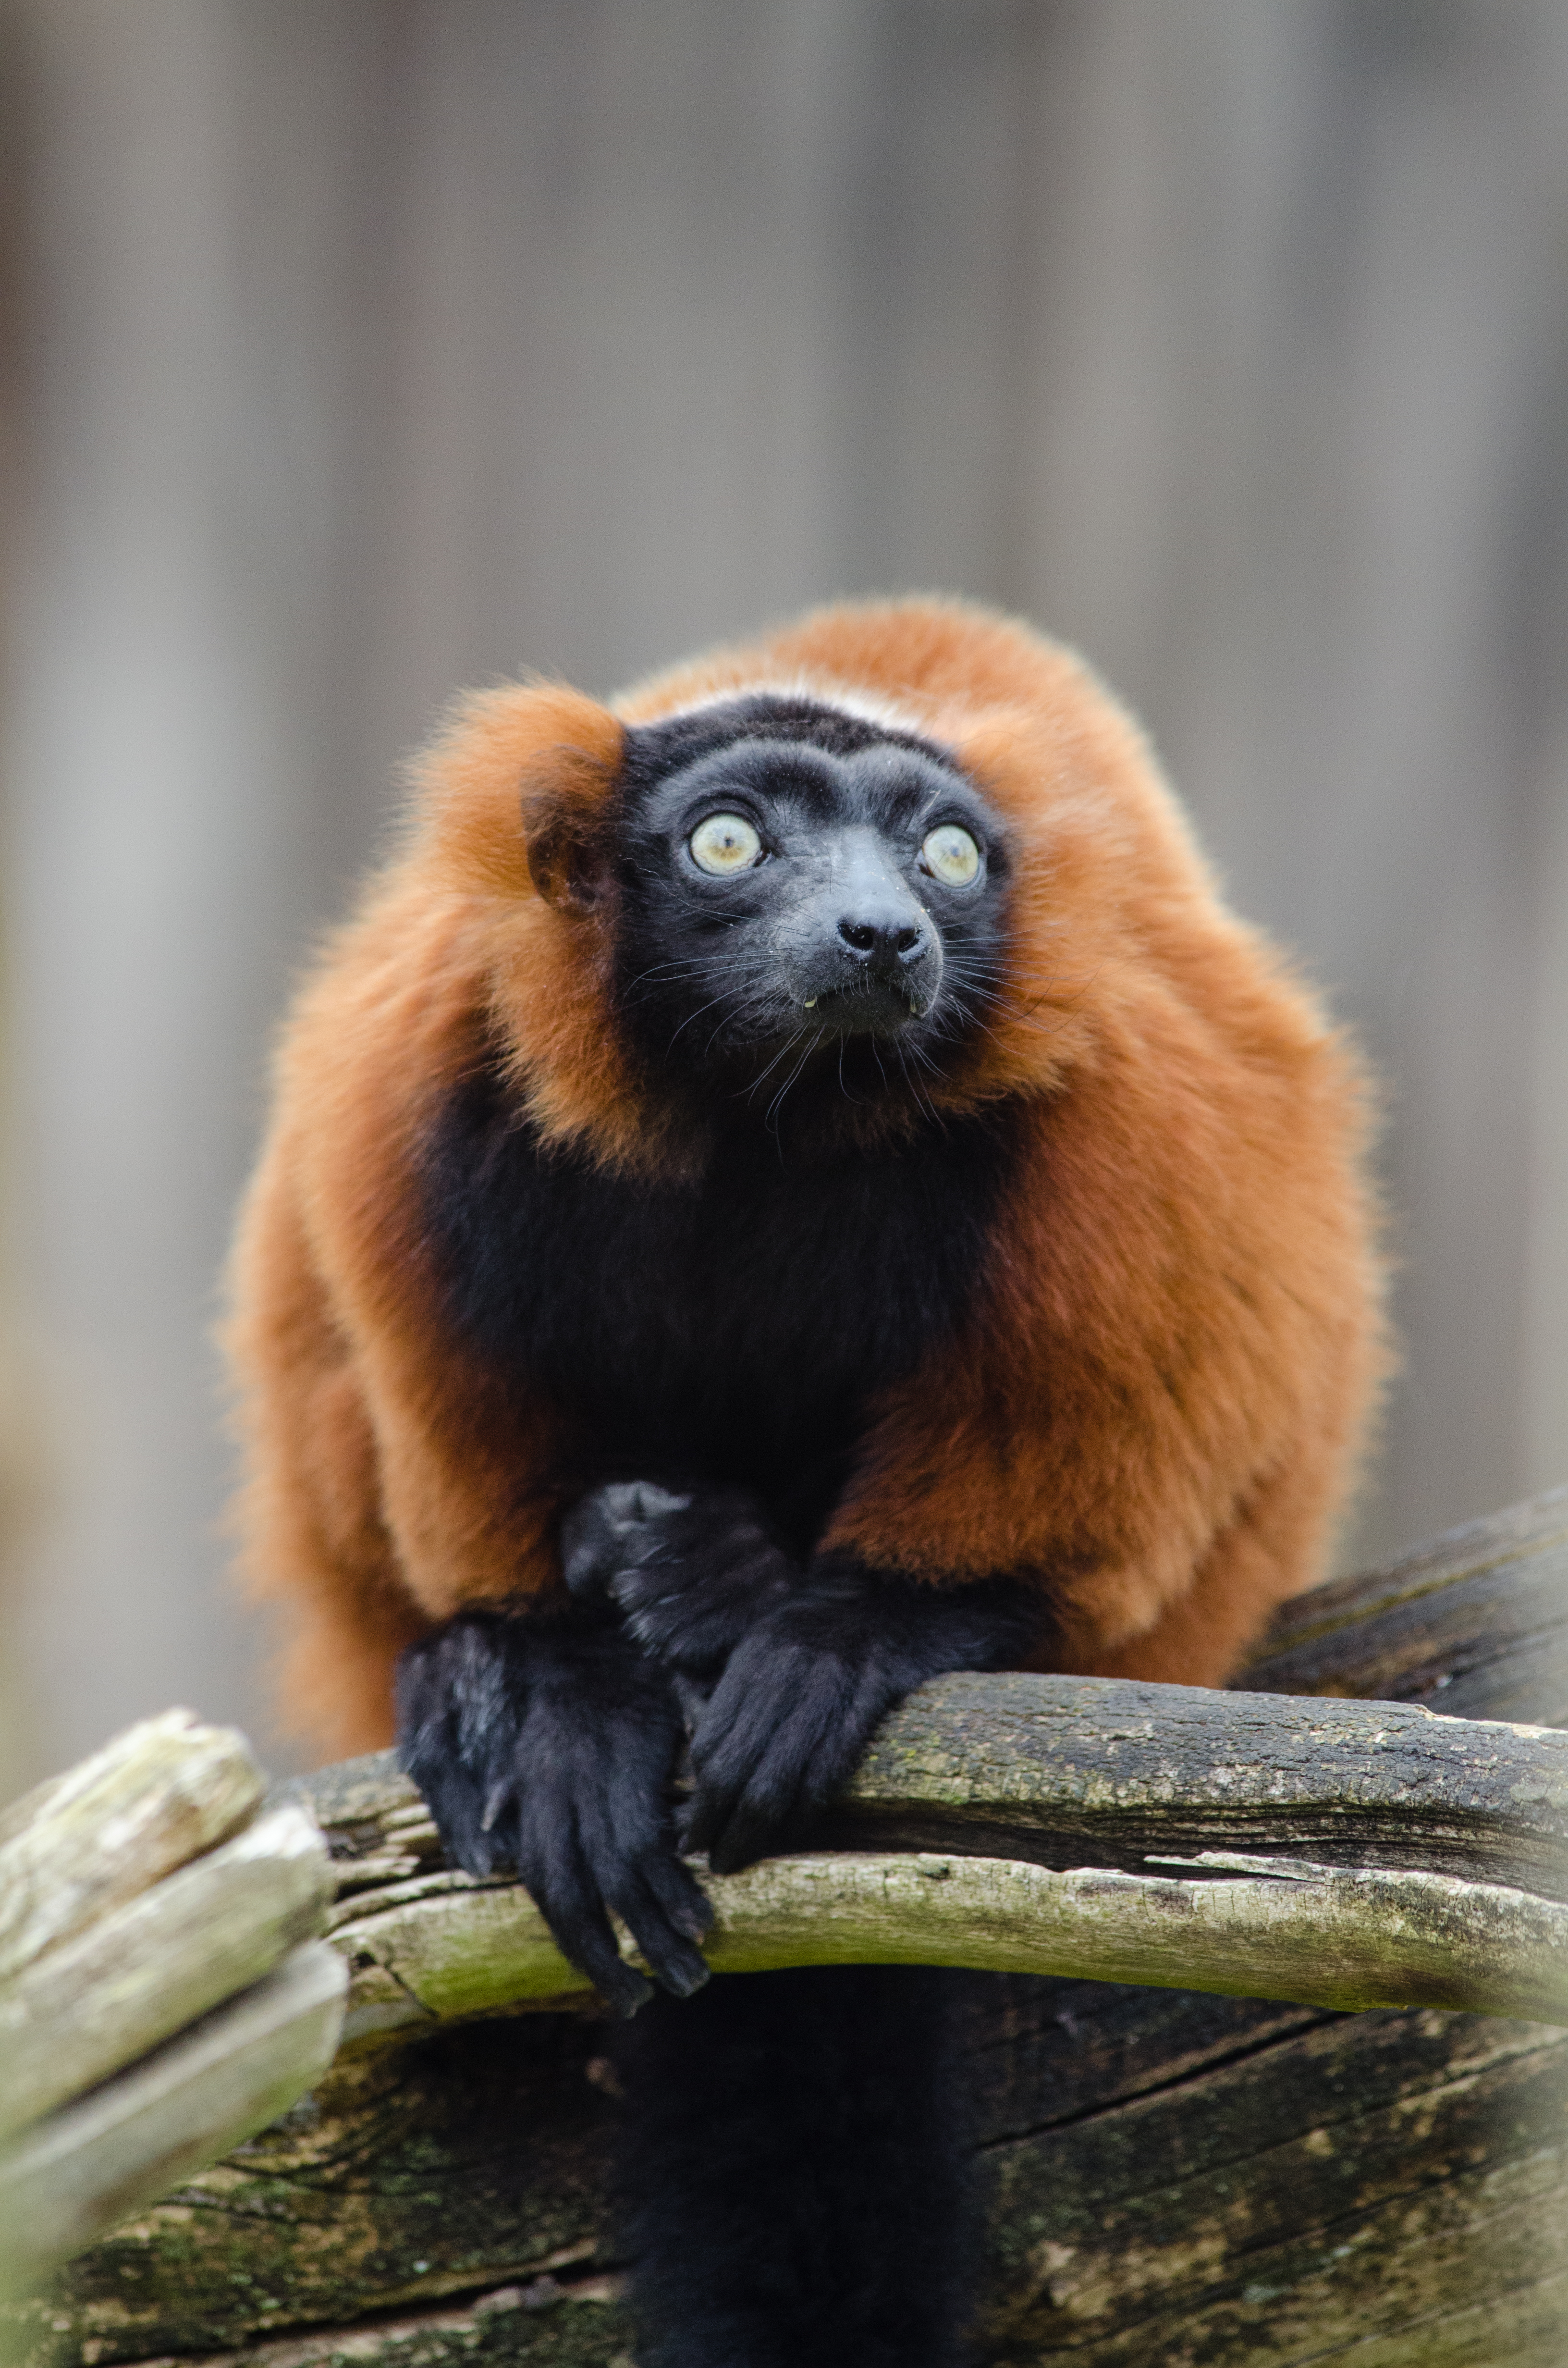
bokeh, feet, cute, wildlife, zoo, red, mammal, nikon, fauna, primate, eyes, hands, gibbon, madagascar, vertebrate, zoom, germany, deutschland, augen, adorable, lemur, d7000, roter, niedlich, tierpark, madagaskar, ruffed, vari, lemuren, gelsenkirchen, erlebniswelt, fuse, macaque, h nde, new world monkey